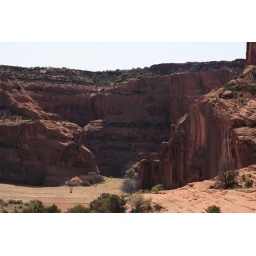
Canyon floor near white house ruins